Dieudonné de Gozon

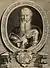
Early 18th century engraving of Dieudonné de Gozon by Jean-François Cars

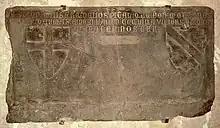
Tombstone of Dieudonné de Gozon, Rhodes. Musée de Cluny.

Dieudonné de Gozon was the Grand Master of the Knights of Rhodes from 1346 to 1353. He was born to a noble family in Languedoc, France. He carried the nickname "Extinctor Draconis", which means "The Dragon Slayer" in Latin.